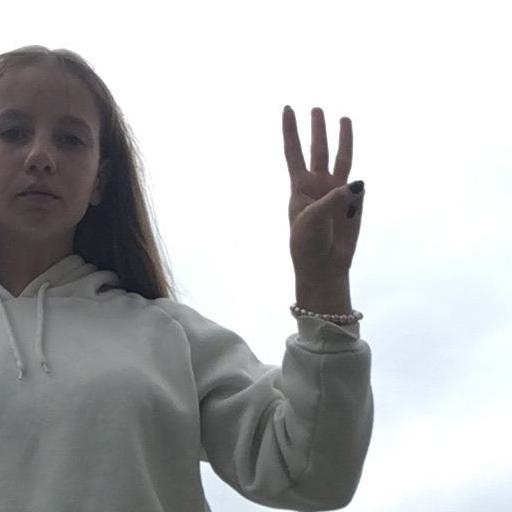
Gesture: three